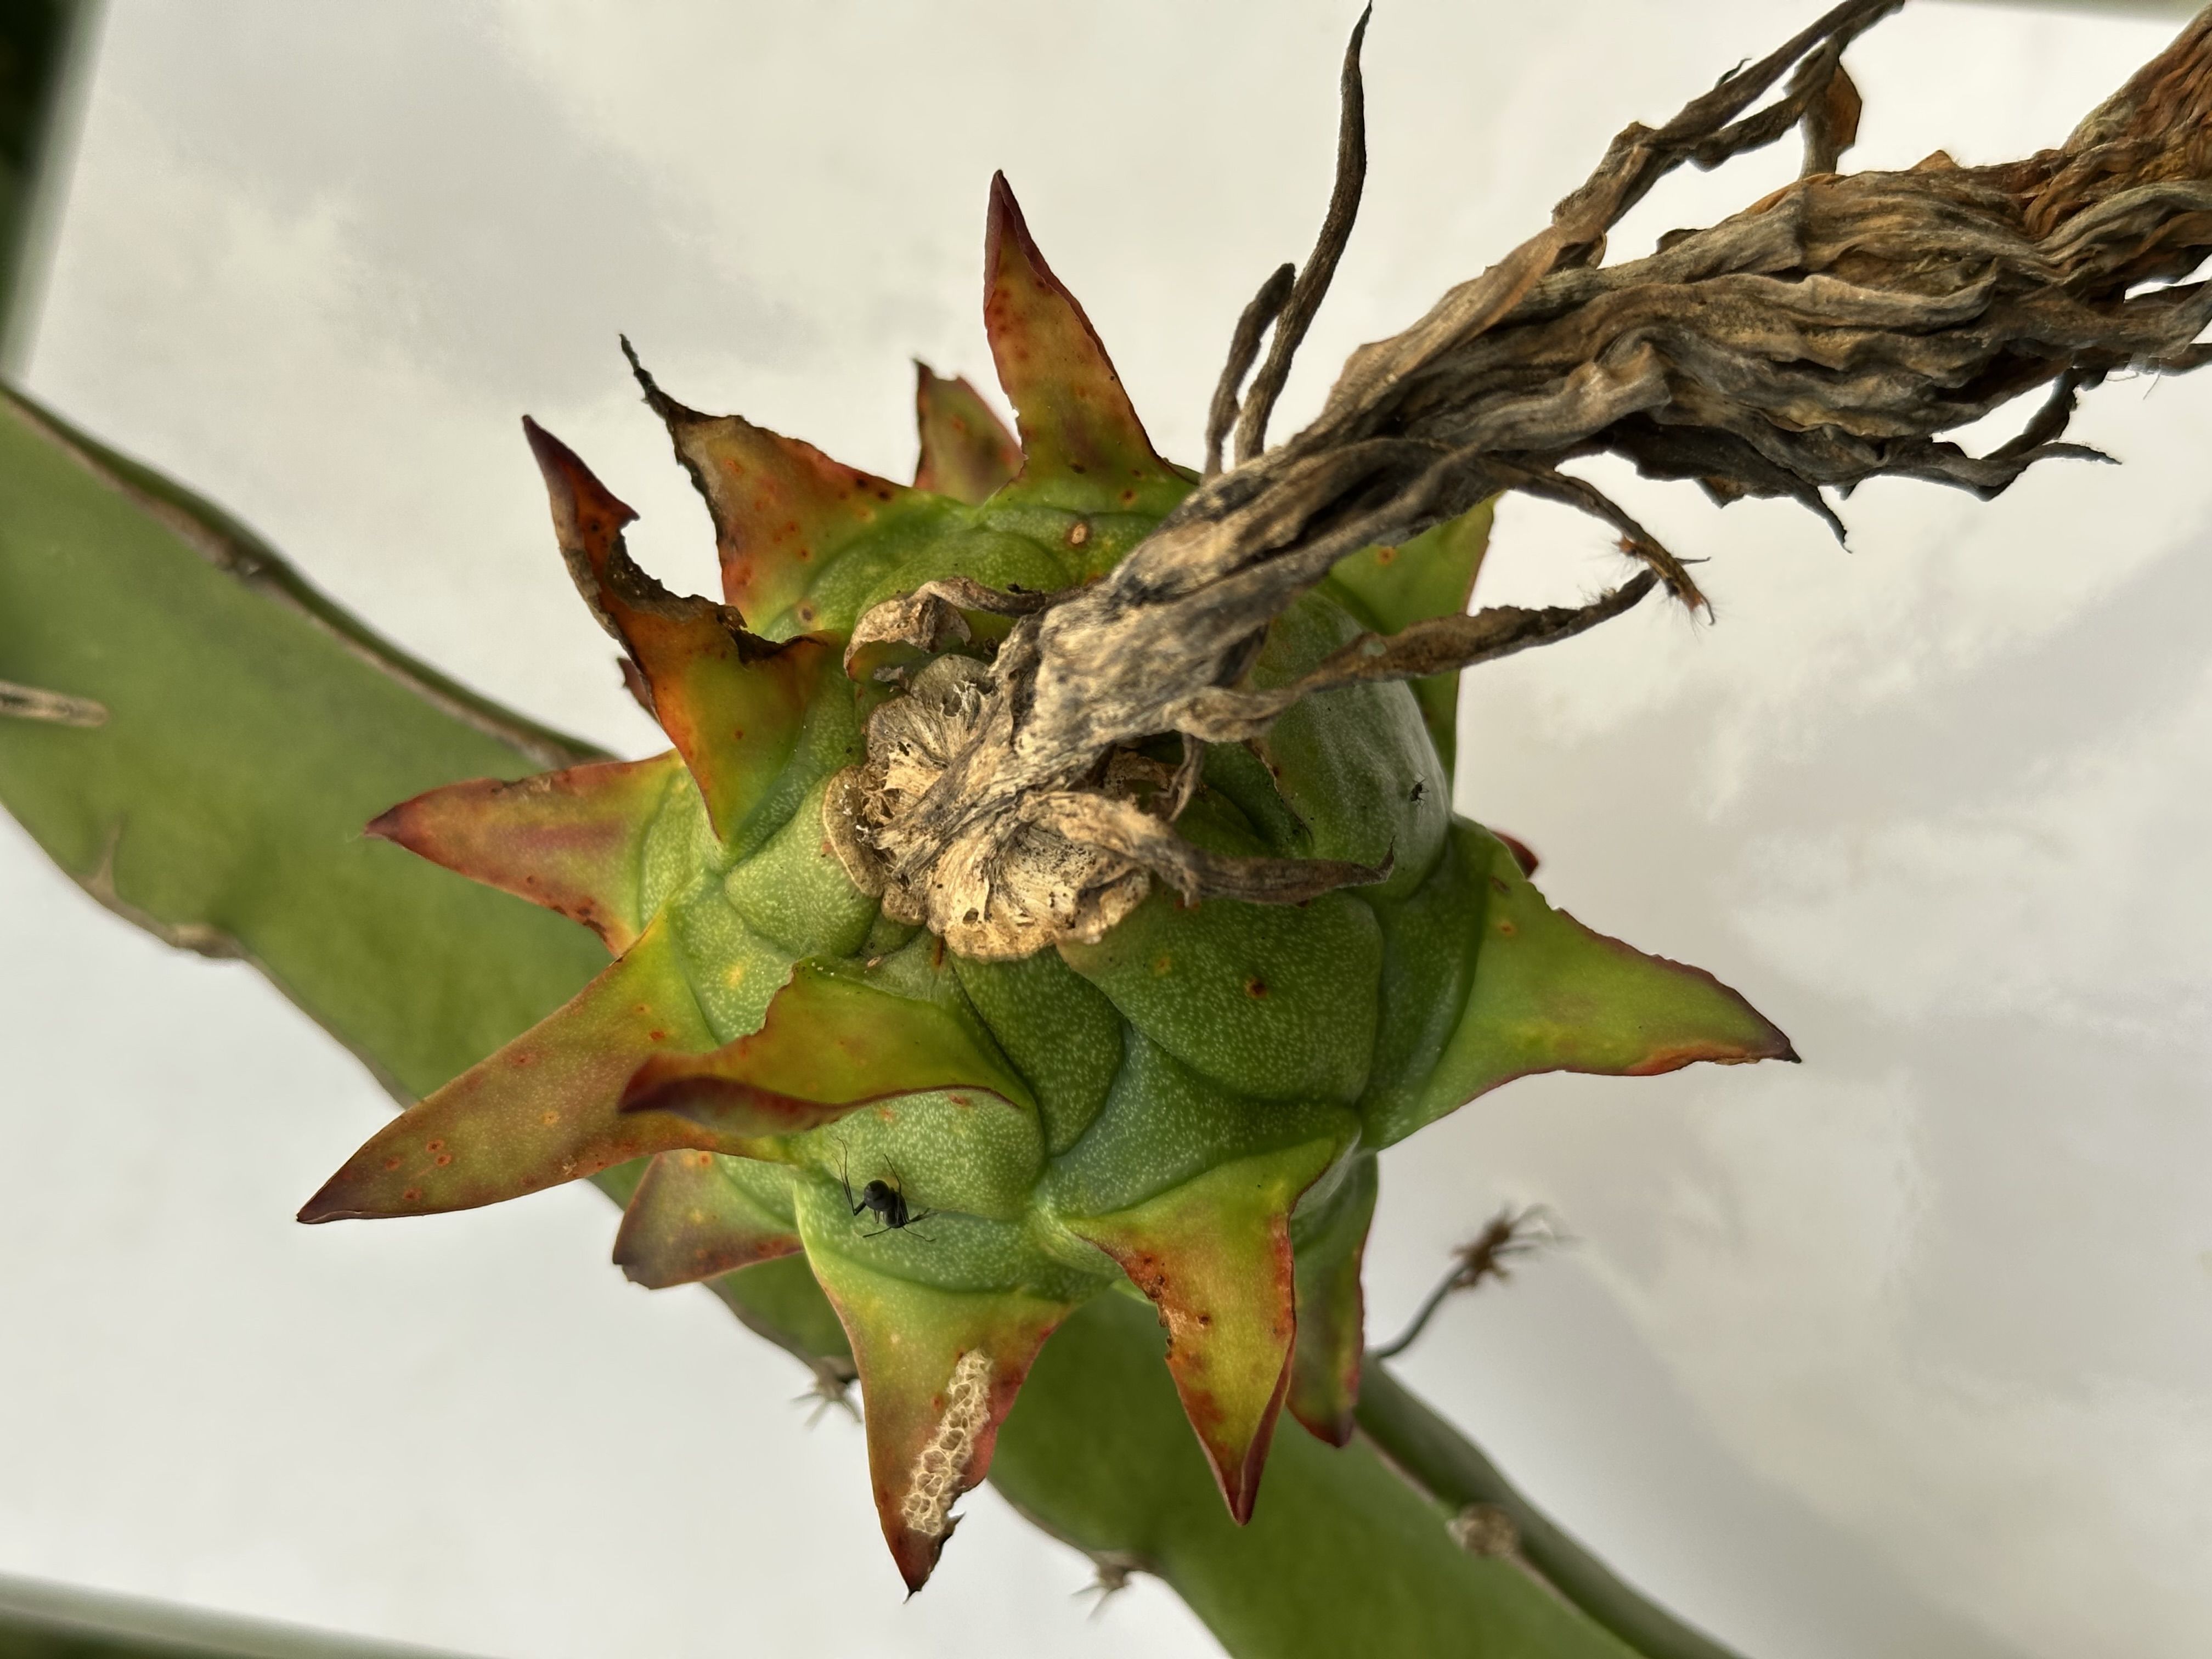
Label: Good fruit